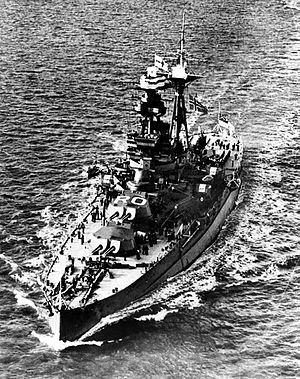
Maud af Storbritannien / Biografi / Død
Slagskibet HMS Royal Oak fører dronning Maud tilbage til Norge den 24. november 1938.
Maud af Storbritannien var dronning af Norge fra 1905 til 1938. Hun var den første dronning af det selvstændige kongerige Norge siden 1319.